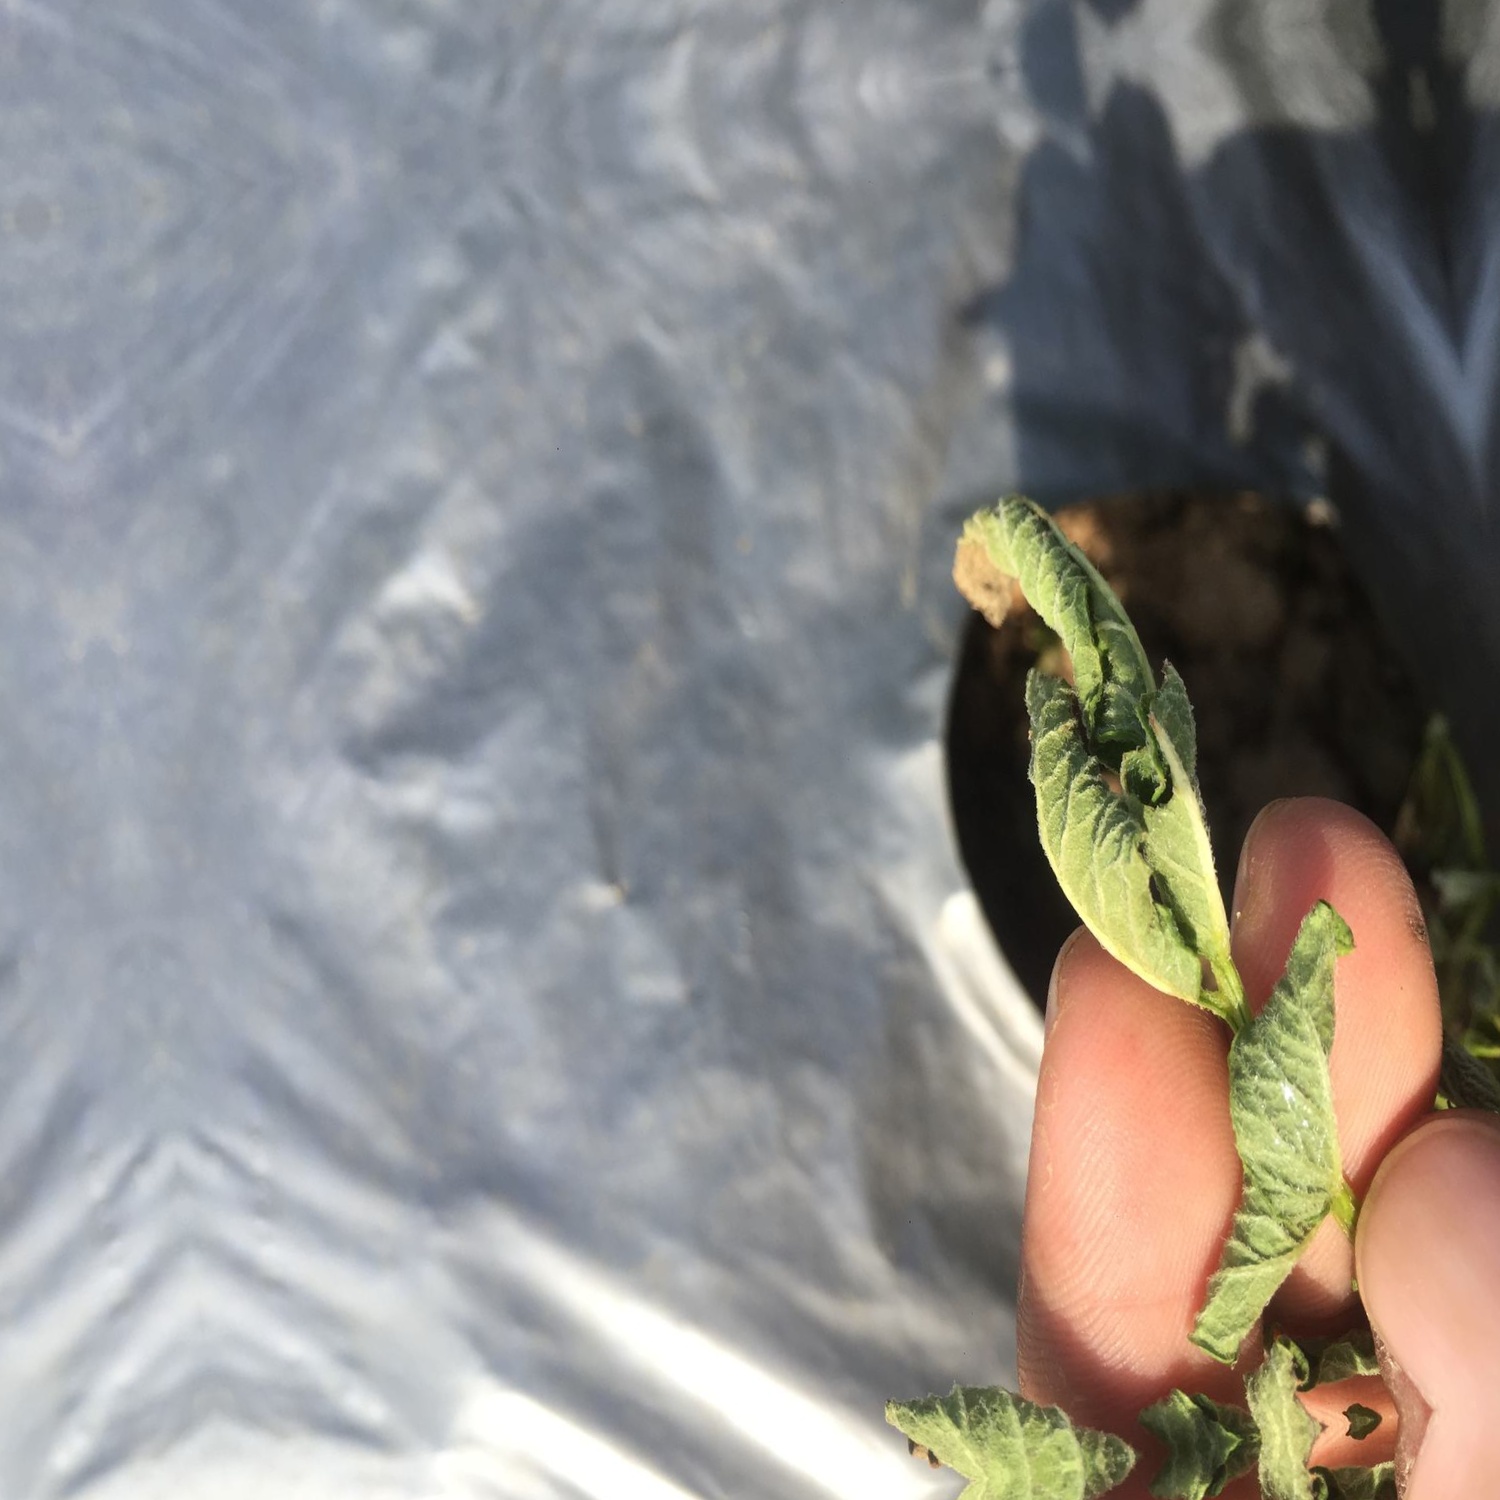
Etiqueta: Pudricion_Parda